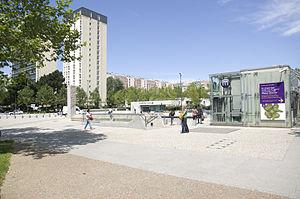
Station de Métro Villejean-Université
Villejean-Université est une station de la ligne a du métro de Rennes, située place du Recteur Henri Le Moal dans le quartier de Villejean à Rennes, préfecture de la région Bretagne. Elle dessert notamment les campus de Villejean et de la Harpe, la partie est du quartier, l'hôpital de Pontchaillou et le centre régional de lutte contre le cancer Eugène-Marquis.
La liste des stations du métro de Rennes, en France, comprend 15 stations, depuis le 15 mars 2002. Toutes les stations du métro sont accessibles aux personnes à mobilité réduite.
Henri Le Moal, né à Plozévet le 21 décembre 1912 et mort à Rennes le 30 juillet 2001, était un professeur de chimie, doyen de la Faculté des Sciences de Rennes et recteur de l'Académie de Rennes.